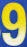
Number: 9